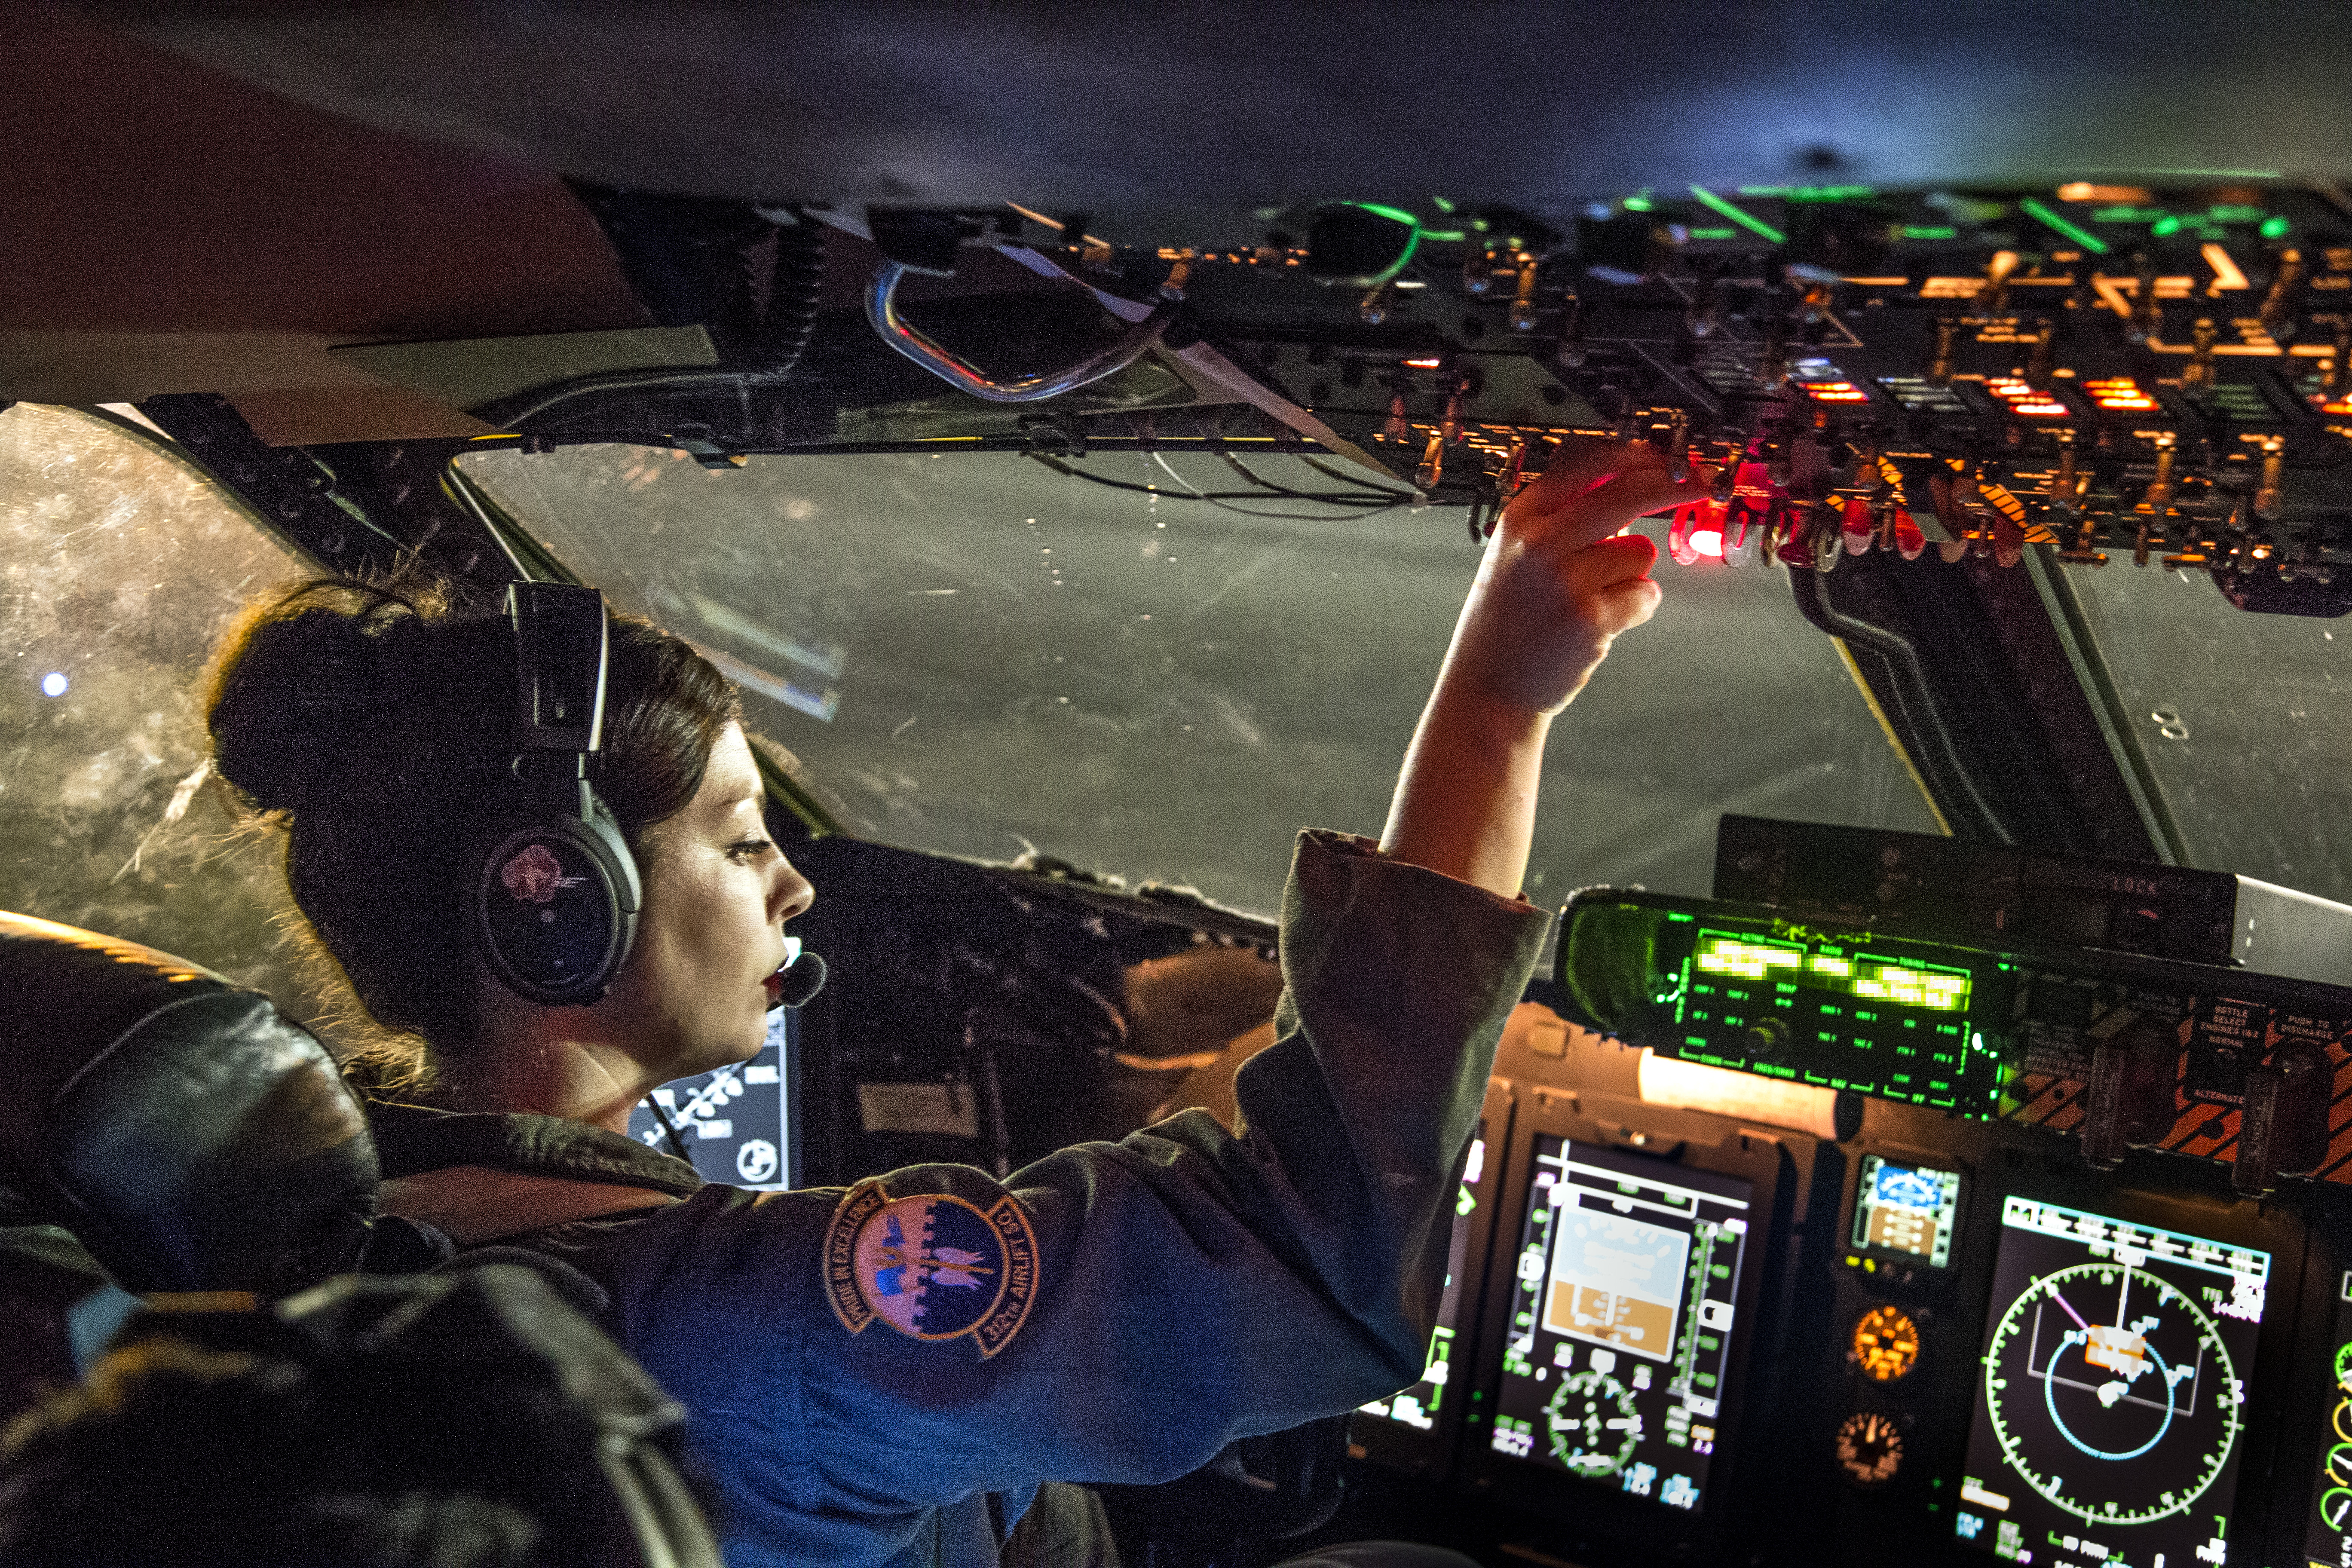
airforce, japan, pilot, pacific, screenshot, travisairforcebase, afrc, airmobilitycommand, airforcereservecommand, 349amw, 349th, 349thairmobilitywing, amc, c5bgalaxy, 312thairliftsquadron, pacchannel, jp, kadenaab, enginestart, spoolingup, startingengines